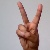
The image shows a hand gesture representing the letter 'V' in Indian Sign Language.